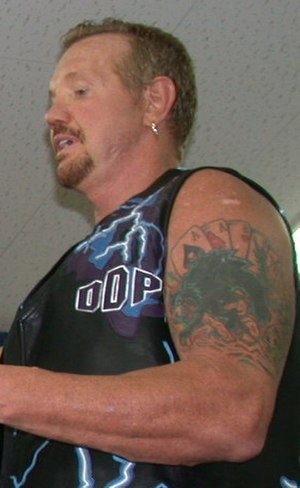
Diamond Dallas Page
Diamond Dallas Page.
Page Joseph Falkinburg er en tidligere amerikansk fribryder, der opnåede enorm popularitet som Diamond Dallas Page.